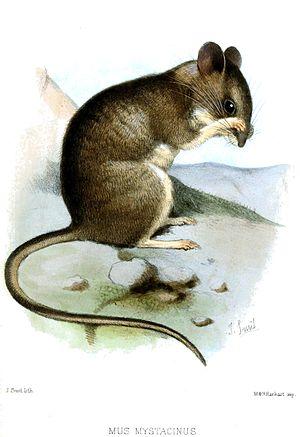
Cette liste commentée recense la mammalofaune en Crète. Elle répertorie les espèces de mammifères crétois actuels et celles qui ont été récemment classifiées comme éteintes. Cette liste comporte cinquante espèces réparties en neuf ordres et 17 familles, dont une est « en danger critique d'extinction », une autre est « en danger », quatre sont « vulnérables », deux sont « quasi menacées » et deux autres ont des « données insuffisantes » pour être classées.
Cette liste commentée recense la mammalofaune en Serbie. Elle répertorie les espèces de mammifères serbes actuels et celles qui ont été récemment classifiées comme éteintes. Cette liste comporte 113 espèces réparties en neuf ordres et 25 familles, dont une est « en danger critique d'extinction », une autre est « en danger », cinq sont « vulnérables », neuf sont « quasi menacées » et deux ont des « données insuffisantes » pour être classées.
Apodemus mystacinus est une espèce de rongeurs de la sous-famille des Murinae.